California Street Cable Railroad

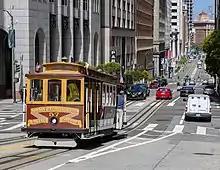
California Street Cable Railroad car near Kearny Street, June 2022

The California Street Cable Railroad (Cal Cable) was a long-serving cable car operator in San Francisco, founded by Leland Stanford. The company's first line opened on California Street in 1878. Operations were sold to the city in 1952, who discontinued some sections of line. A section of the original route on California Street is the oldest cable car line still in operation.